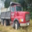
Label: truck